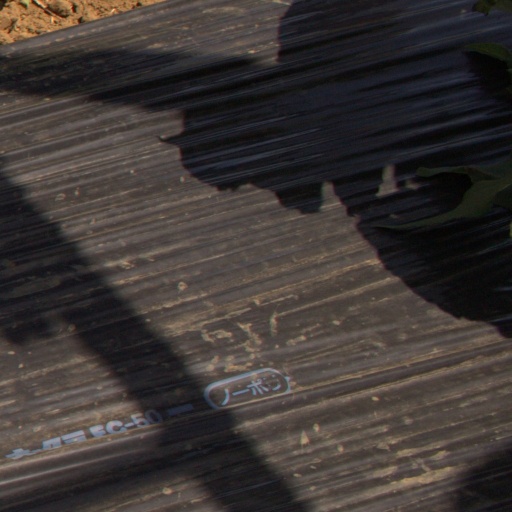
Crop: Jerusalem artichoke